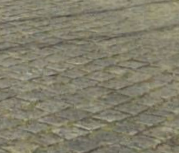
Surface type: sett